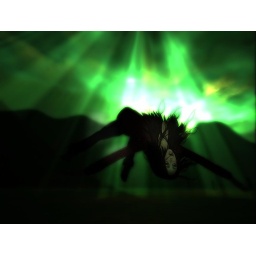
abducted by a green sky copy